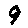
Label: 9